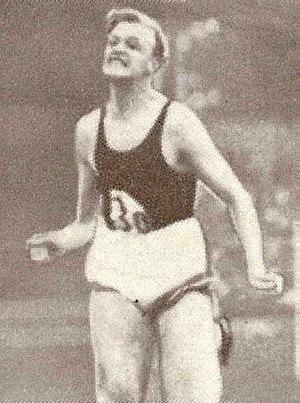
Erik Lennart Henry Lindgren est un athlète suédois spécialiste du sprint. Participant aux Jeux olympiques de Berlin en 1936, il ne se qualifie pas en finale. Il est médaille d'argent avec la Suède en relais 4 × 100 mètres deux ans plus tard aux championnats d'Europe de Paris.